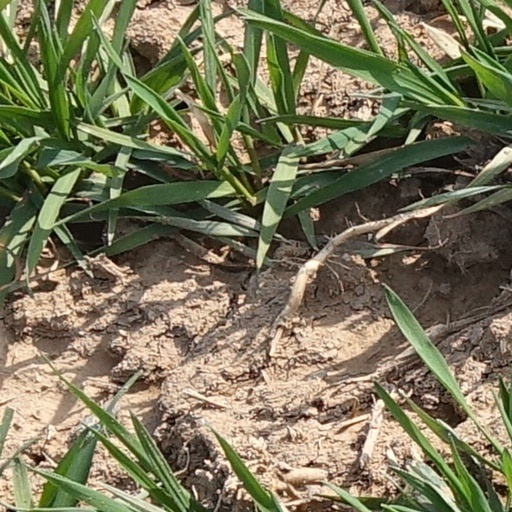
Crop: wheat